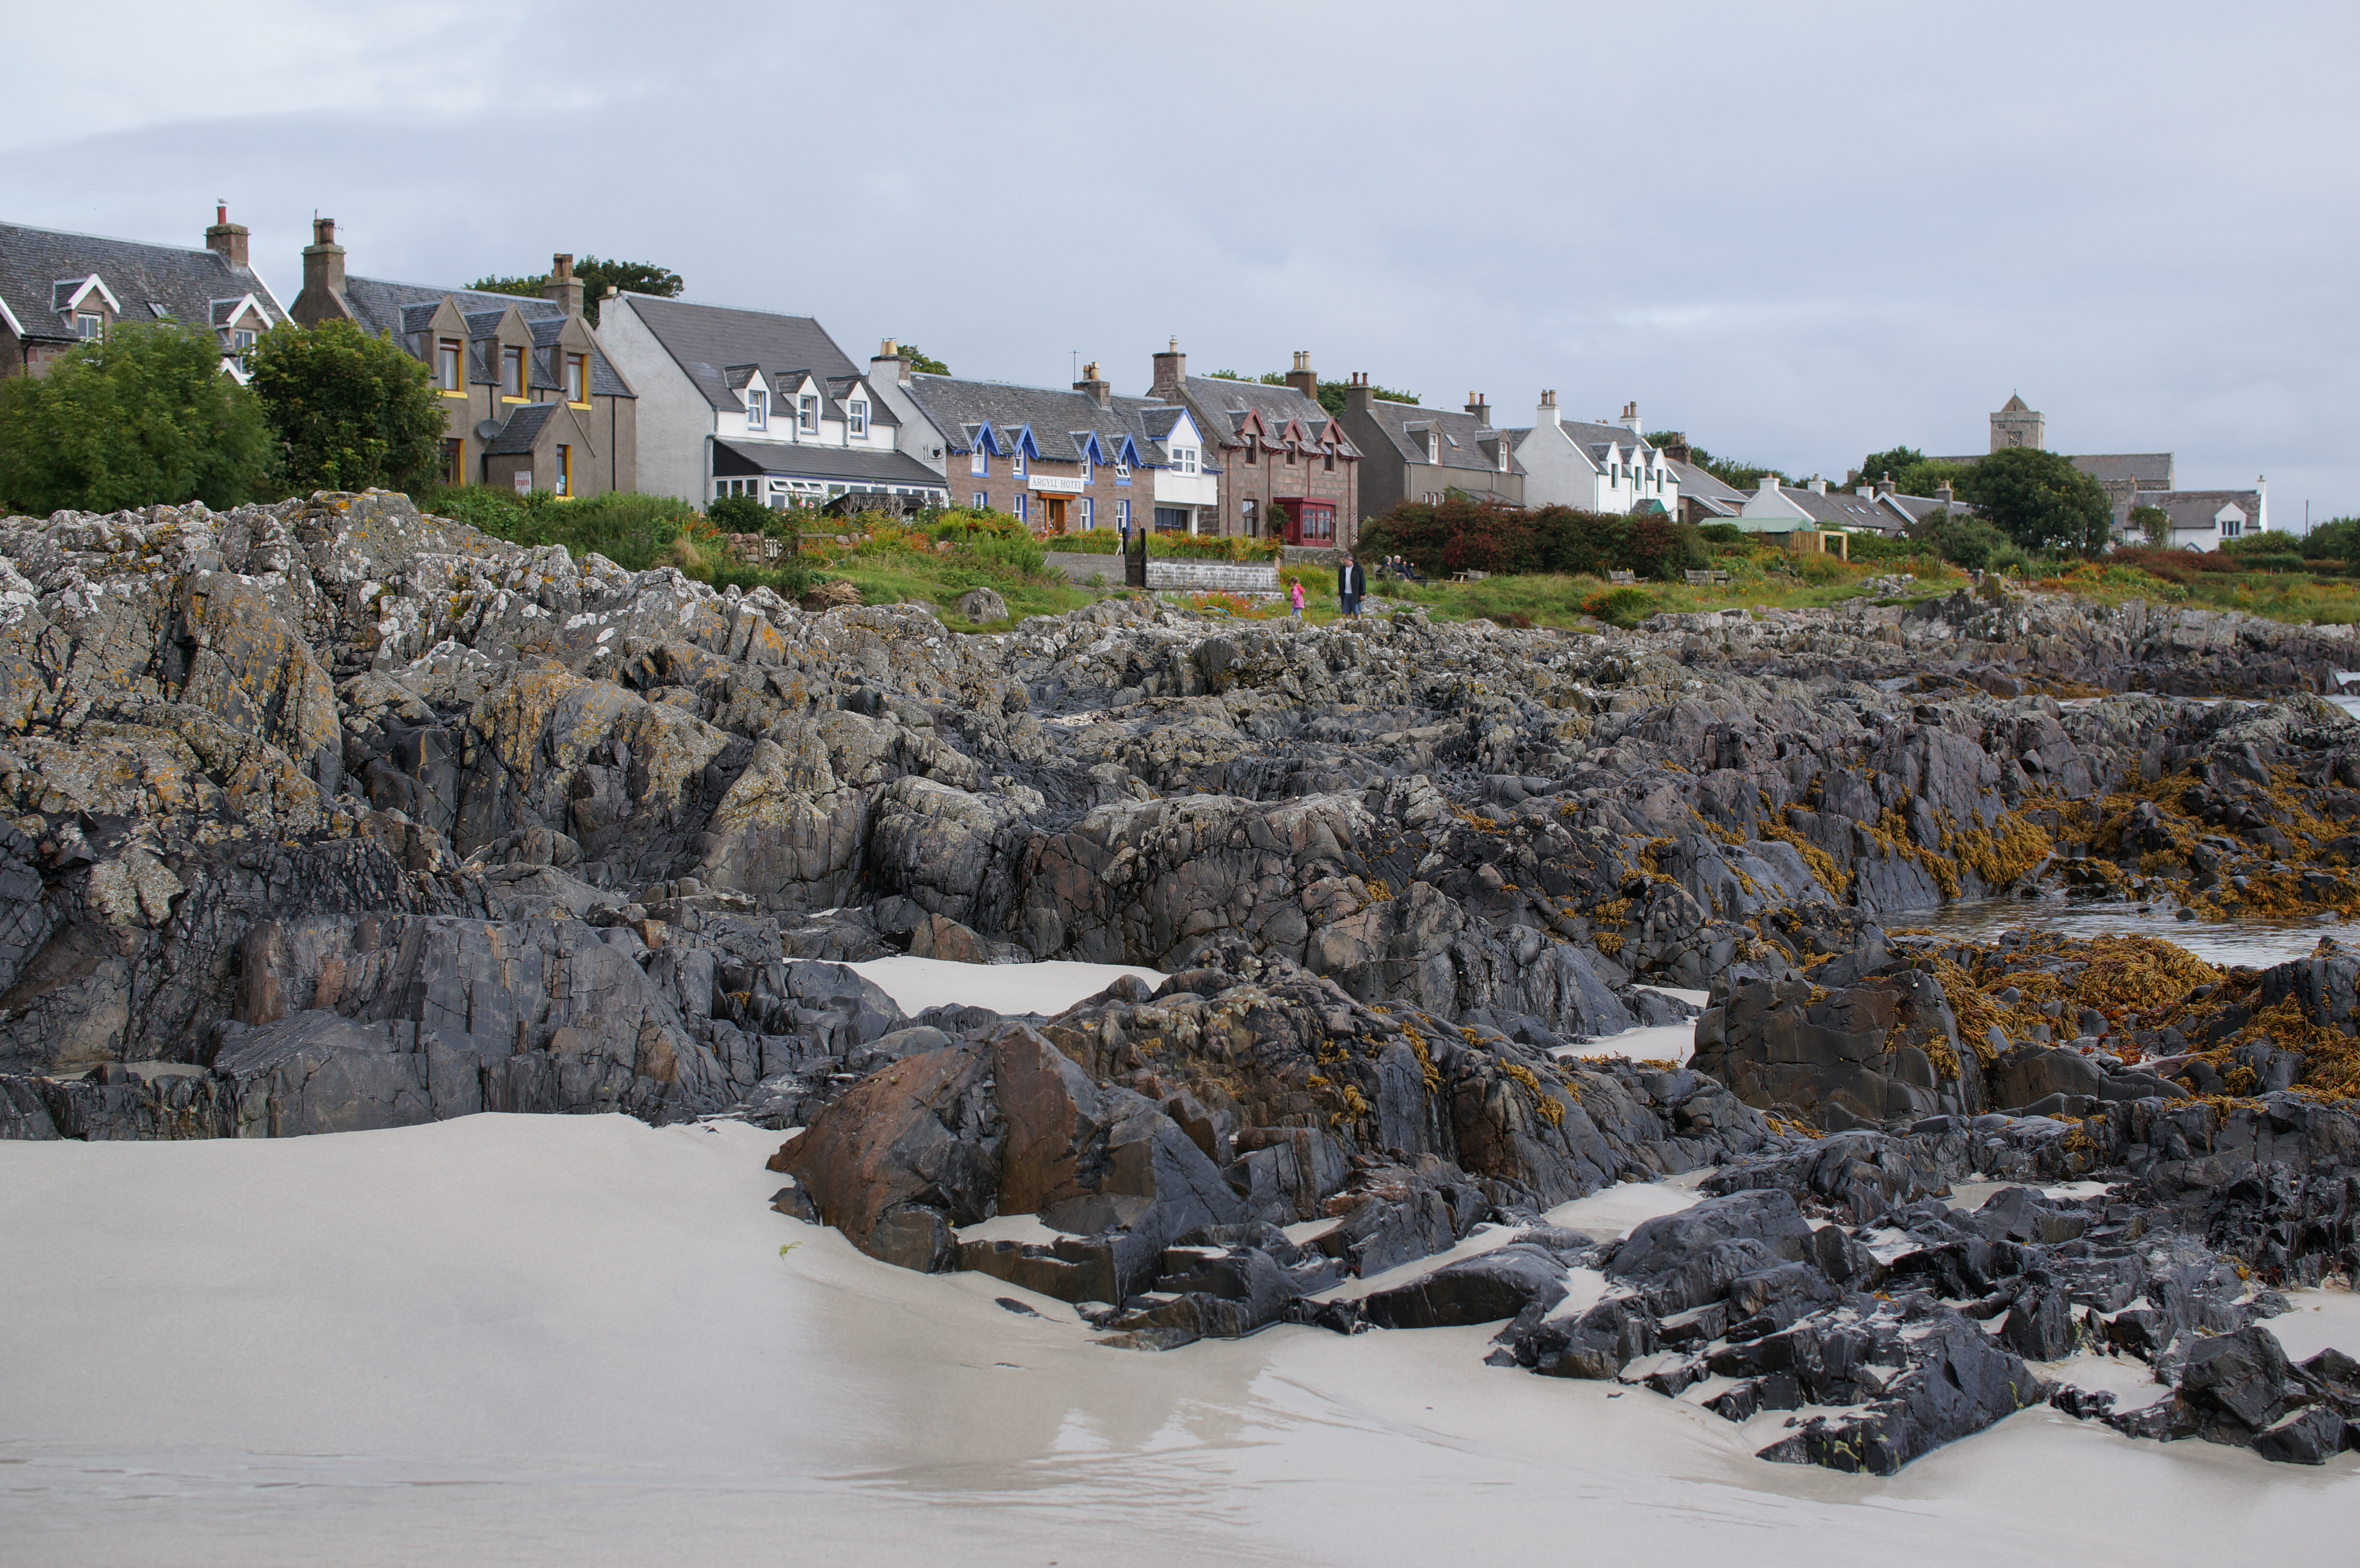
sea, coast, rock, snow, winter, shore, terrain, 2014, sony, scotland, sigma, nex, nex6, lenstagged, steffenzahn, 30mm, sigma30mm28exdn, sigma30mmf28, sigma30mmf28dn, sigma30mm, geological phenomenon